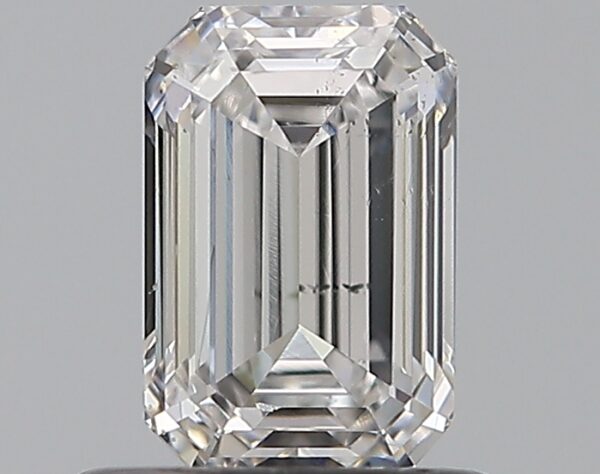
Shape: emerald
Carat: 0.72
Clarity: SI1
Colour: E
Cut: EX
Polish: GD
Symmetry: GD
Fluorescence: F
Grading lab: GIA
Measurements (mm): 6.19 x 4.11 x 2.75